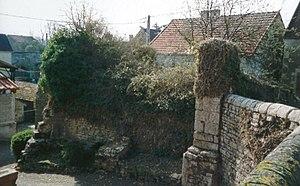
Le chœur de l'église historique en ruine. Côté Nord.
Asnan est une commune française située dans le département de la Nièvre, en région Bourgogne-Franche-Comté.